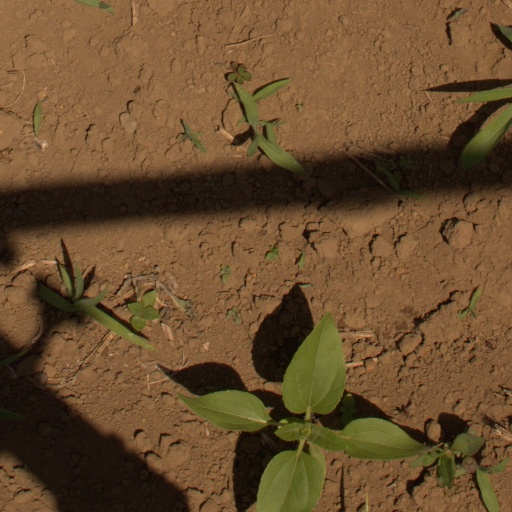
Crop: Jerusalem artichoke